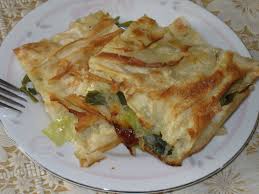
Yemek: borek